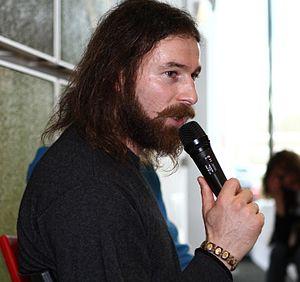
Ioánnis Amanatídis, parfois orthographié Yánnis Amanatídis est un footballeur grec, international, évoluant au poste d’attaquant.